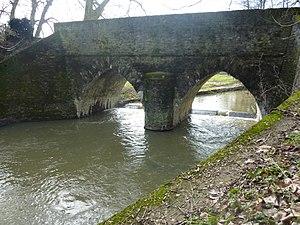
Vue d'ensemble
L’Hyrôme est une rivière française qui coule dans le département de Maine-et-Loire, en région Pays de la Loire. C’est un affluent du Layon en rive gauche, donc un sous-affluent de la Loire.